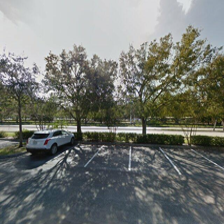
Label: streetView